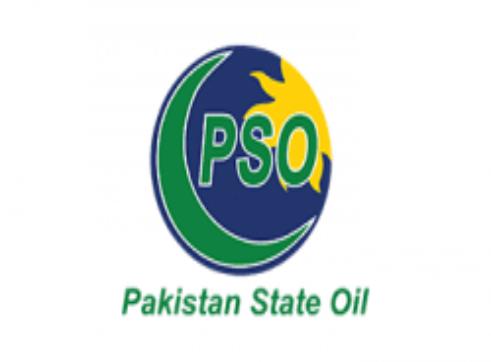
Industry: Transportation